Douglas R. Mills

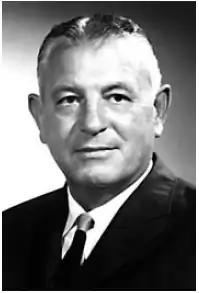

Douglas Raymond "Gaga" Mills (April 9, 1907 – August 12, 1993), a native of Elgin, Illinois, was a high school and college basketball player and coach in the state of Illinois. During high school, Mills was the first player in the state to lead his team to back-to-back titles in 1924 and 1925. He totaled 32 points in four state tournament games for Elgin High School during an era of low-scoring play. Mills played for the Illinois Fighting Illini men's basketball team from 1927 to 1930 followed by a five-year coaching stint at Joliet Township High School. He led his Joliet team to the state tournament in 1935. He returned to the U of I as head men's basketball coach from 1936 to 1947. He coached the famous "Whiz Kids" and also served as the Fighting Illini's athletic director. Mills died in 1993.